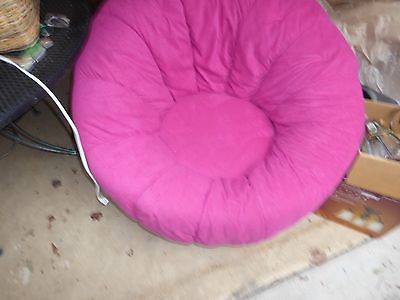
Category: chair